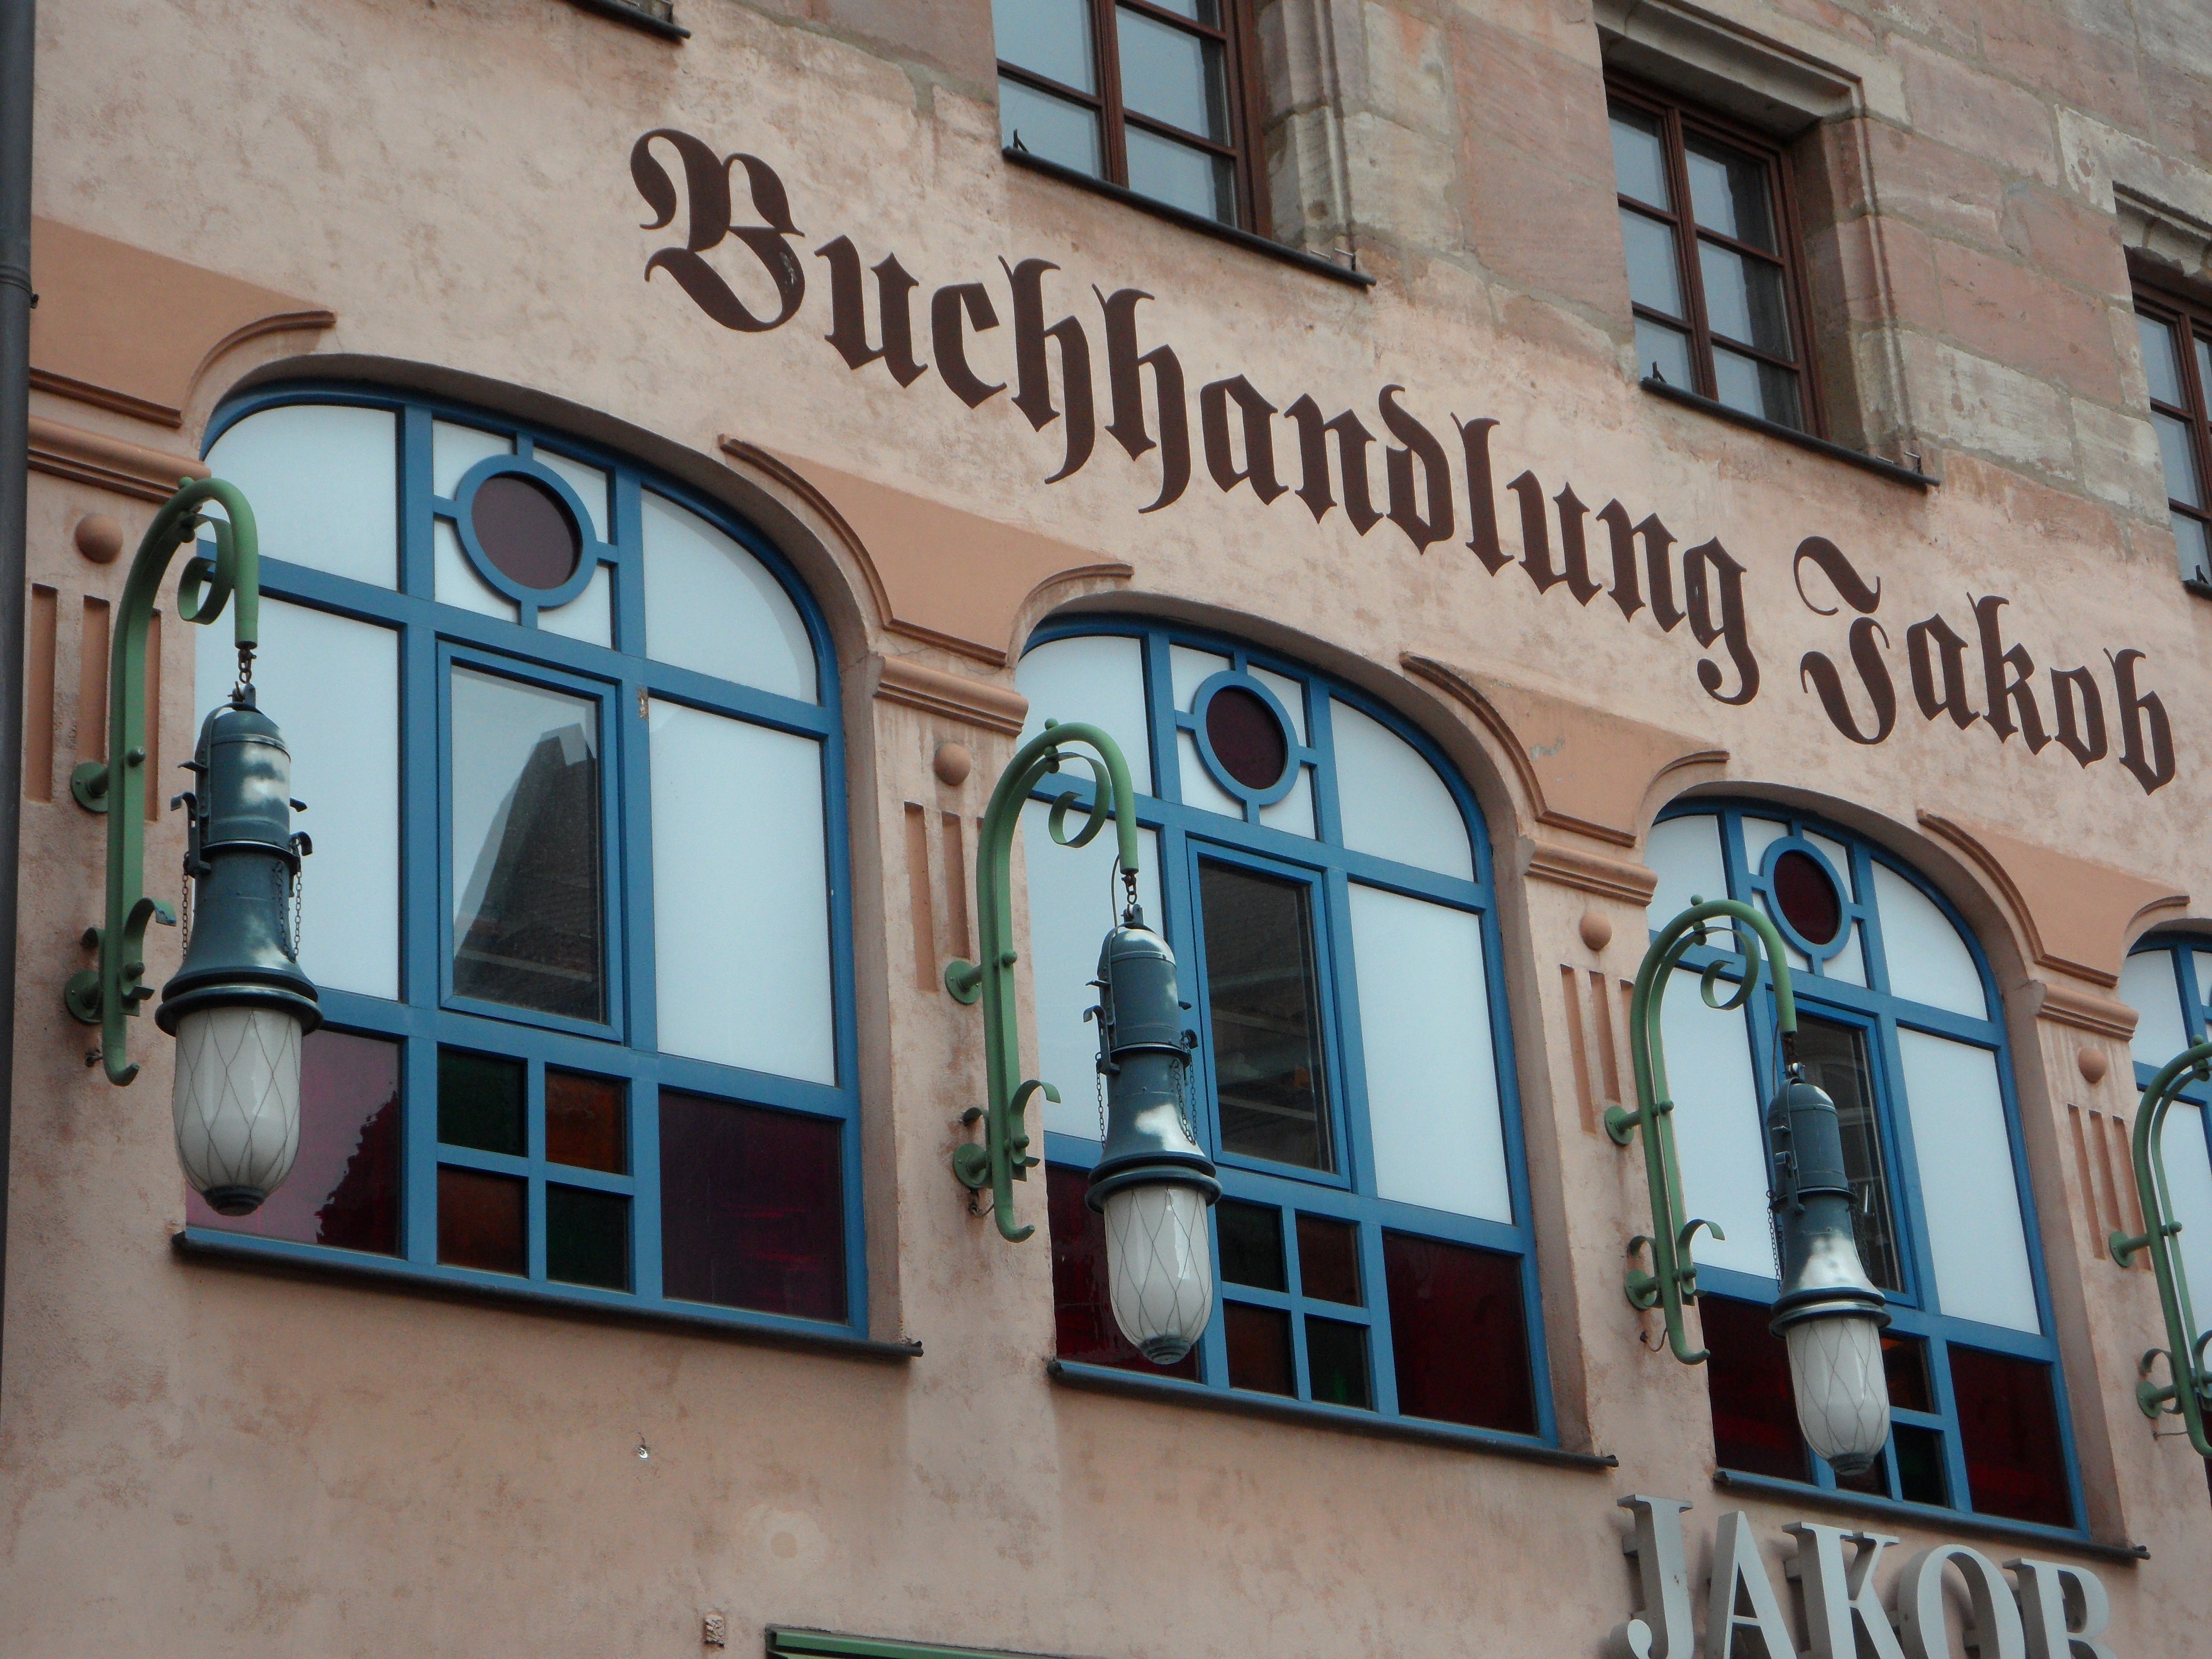
architecture, window, building, restaurant, downtown, facade, old town, bookstore, art nouveau, historically, nuremberg, neighbourhood, bowever, urban area, jakob